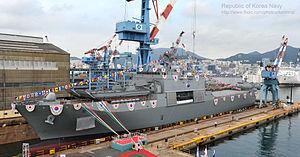
La classe Cheon Wang Bong en service actuellement dans la marine de la République de Corée (ROKN).